Te Ata-inutai

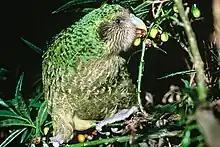
A kākāpō bird.

According to Pei Te Hurinui Jones, however, Waitapu's first son was born at Marae-kōwhai and, when Te Ata-inutai heard about it, he travelled there in order to perform the "tohi" baptismal ritual for the newborn, who was called Tama-mutu. On his way home, however, Te Ata-inutai was ambushed and killed at Waipapa, below the Pou-a-kani cliff by a war party of Ngāti Tūwharetoa led by a "rangatira" called Kewha (according to Pei Te Hurinui Jones), in revenge for the earlier deaths of Hine-te-ao and Waikari. Hoeta Te Hata says that the killer's name was Kūha and that the murder took place on the Mangakino Stream. According to him, Te Ata-inutai was taking his oldest grand-daughter, Pare-kāwa, back to Marae-kōwhai.